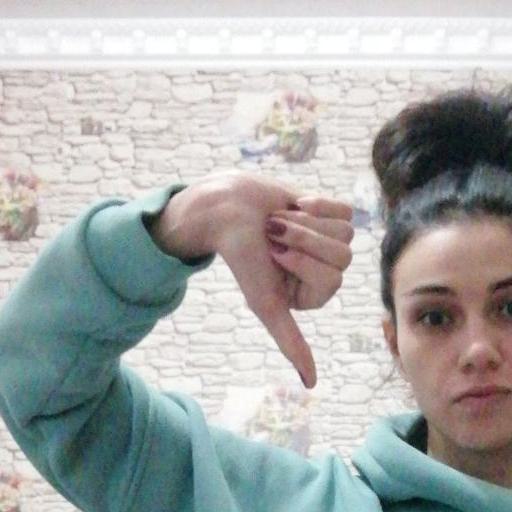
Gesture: dislike